Ciriaco Sforza

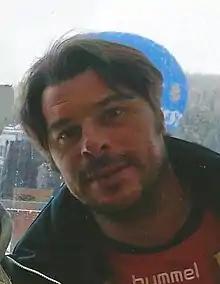
Sforza 2013

Ciriaco Sforza (born 2 March 1970) is a Swiss football manager and former professional player who last managed Swiss Challenge League club FC Schaffhausen.